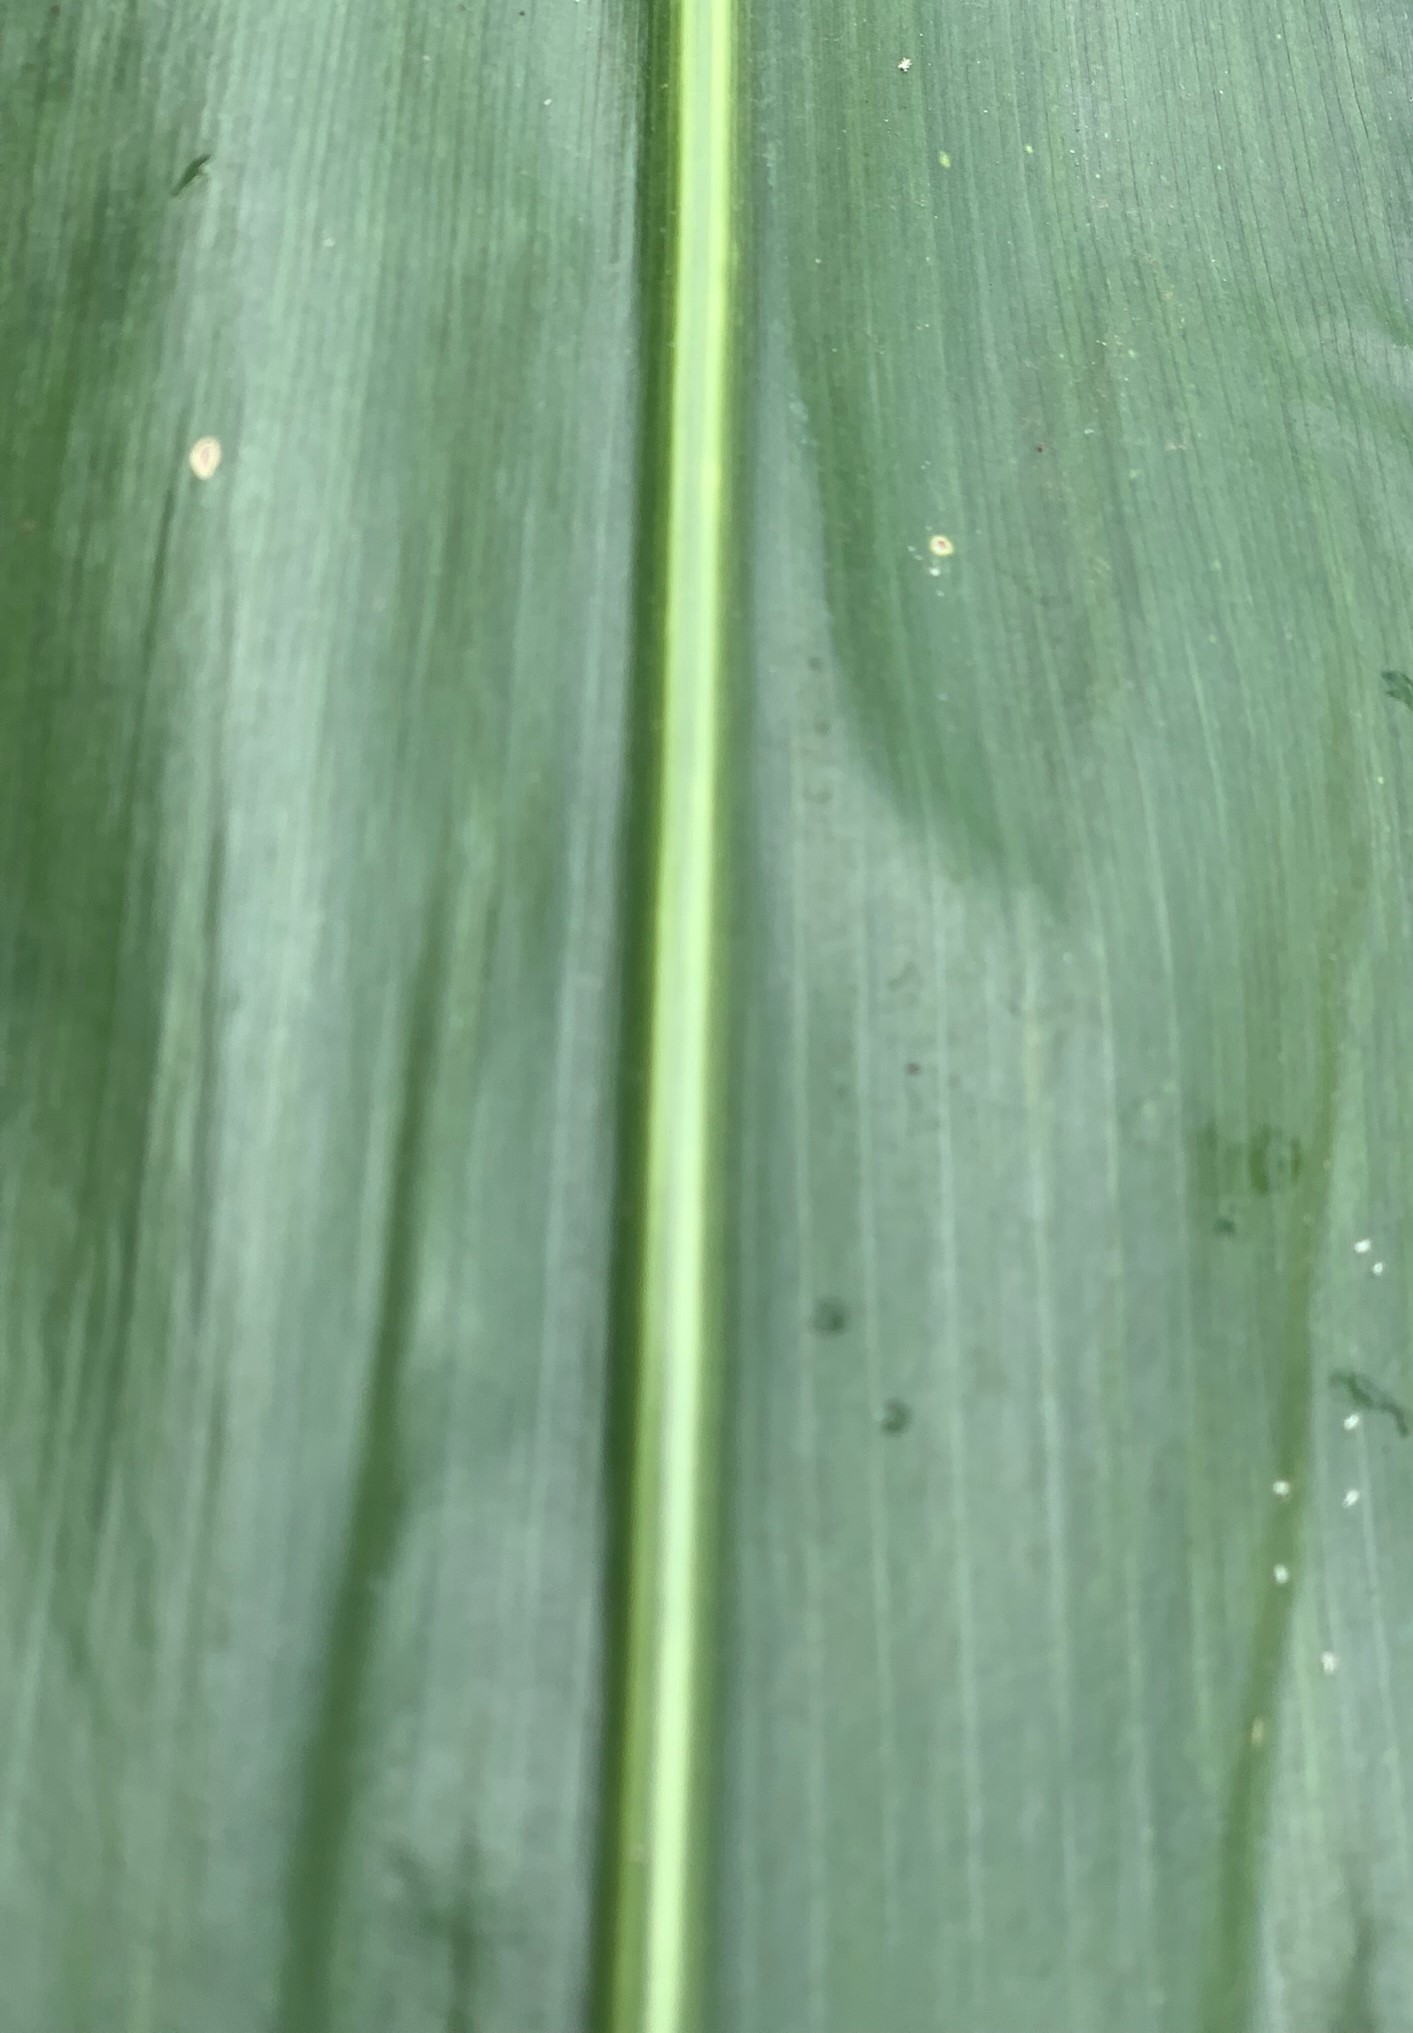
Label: Healthy